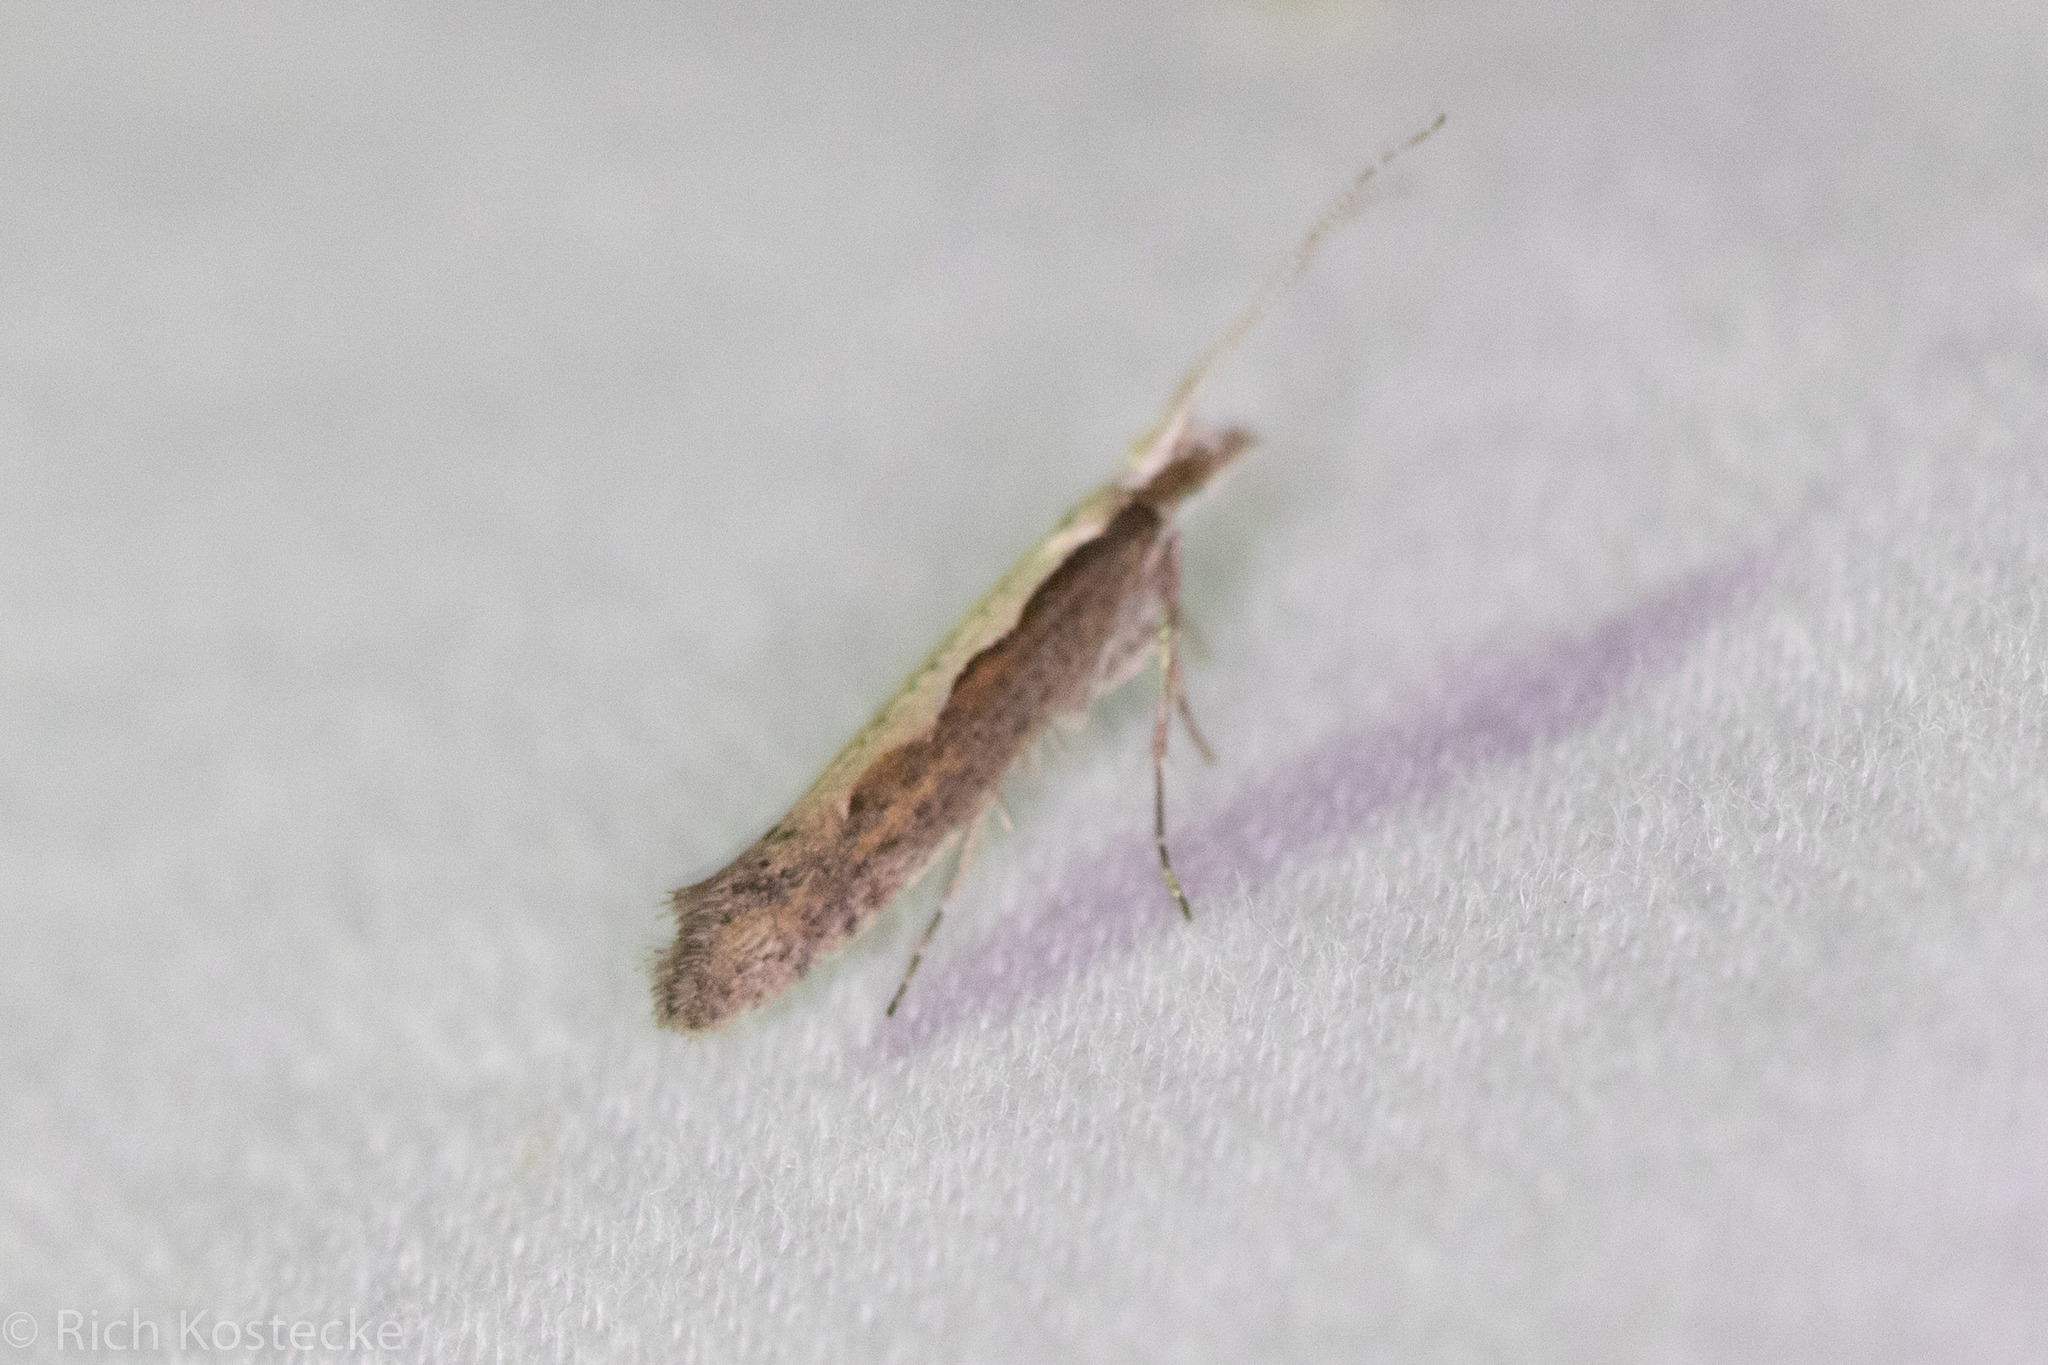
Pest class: diamondback_moth